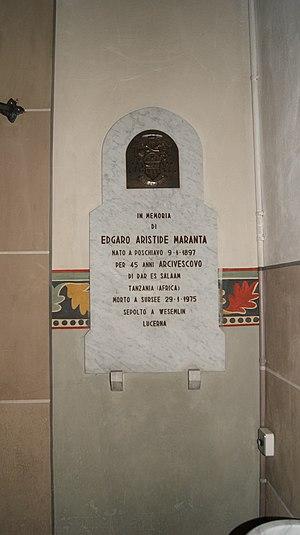
Collégiale catholique Saint-Victor / Chiesa collegiata cattolica de San Vittore à Poschiavo, dans les Grisons, en Suisse. Mémoire de l'archevêque de Dar es Salaam (Tanzanie), Edgaro Aristide Maranta.